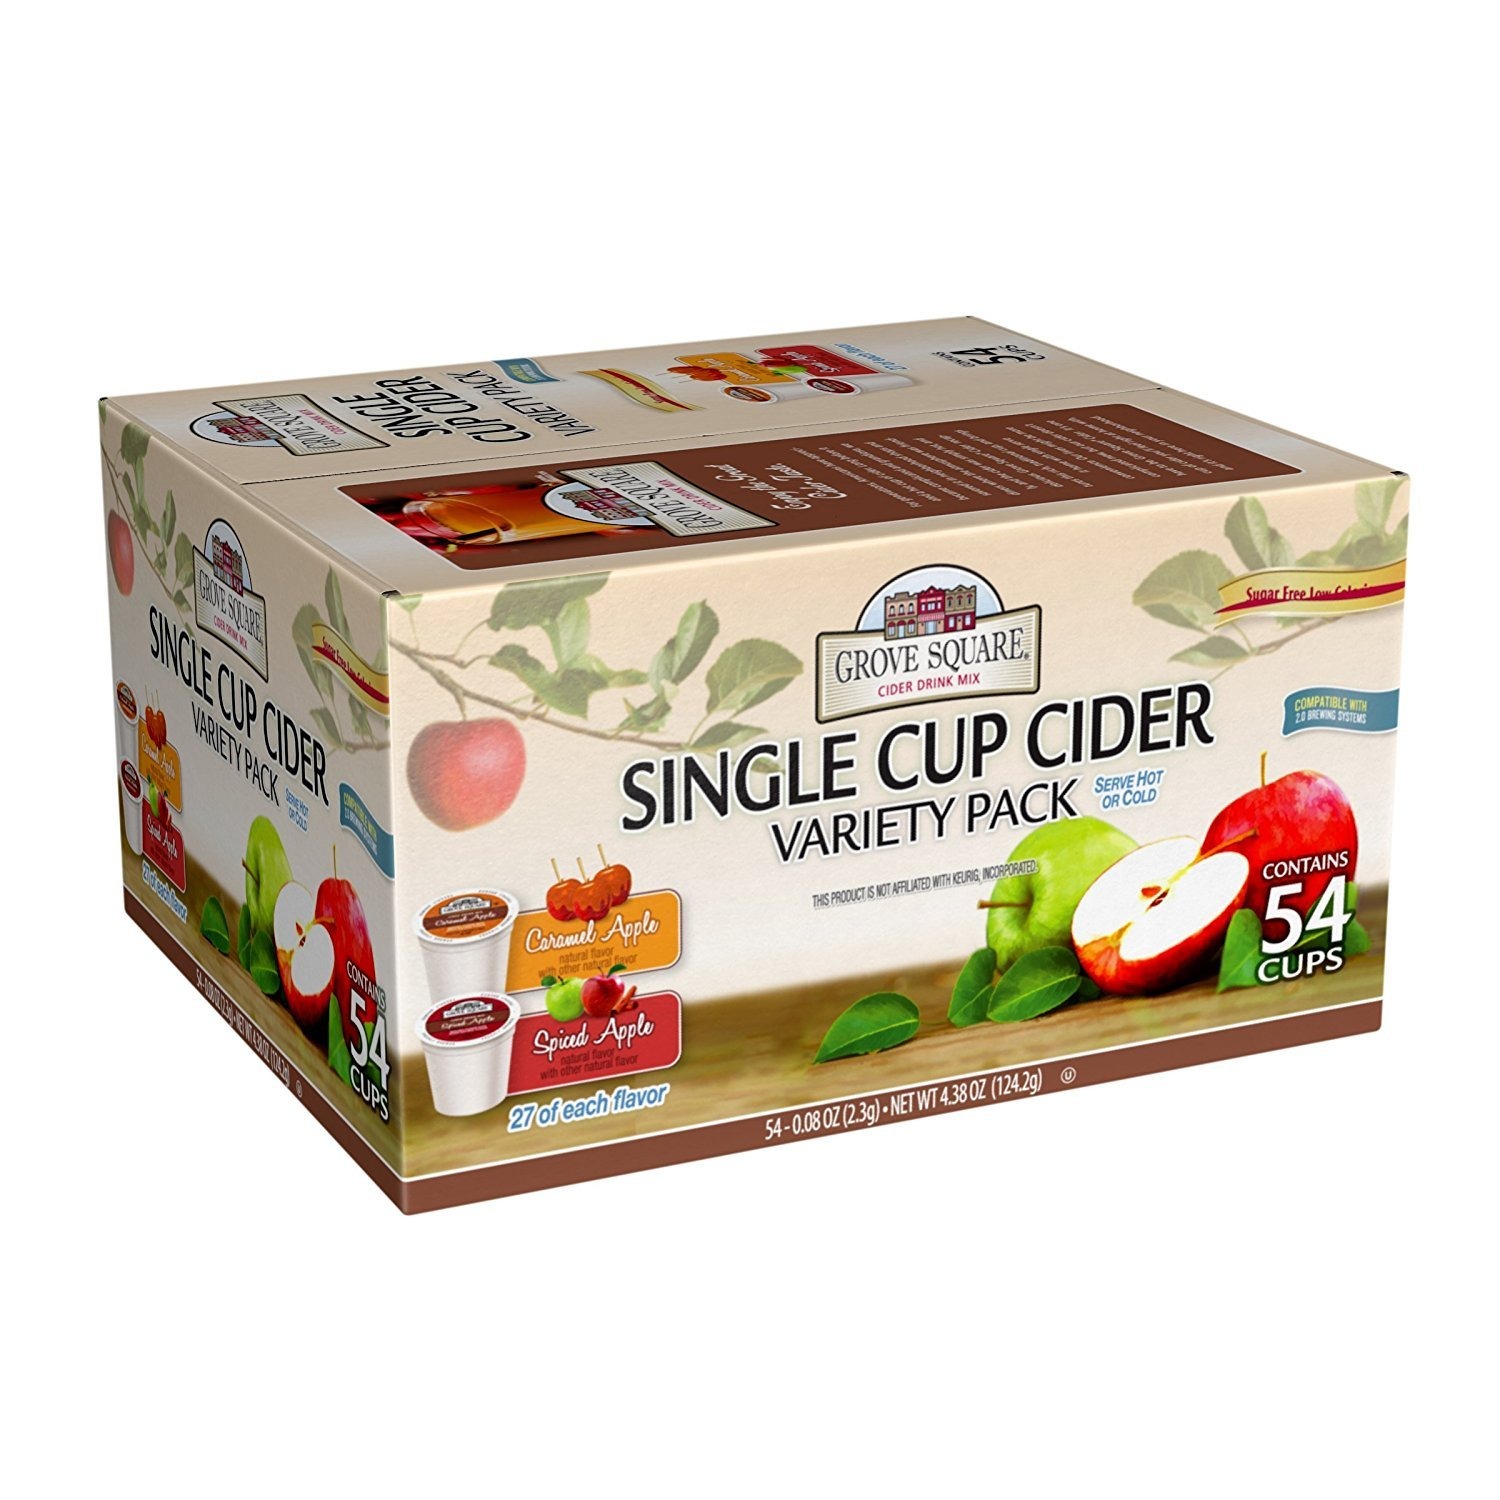
Item Name: Grove Square Cider Pods, Variety Pack, Single Serve (Pack of 54) (Packaging May Vary)
Bullet Point 1: Grove Square Cider: Step into a sensory adventure and enjoy a tumbler of warm apple cider on a crisp fall day right inside your own house; it contains 27 single-serve cups each of caramel apple and spiced apple flavors
Bullet Point 2: Perfect Blend: Holds the perfect amount of caramel and spice with fresh, tangy apples for luxuriously deep flavor and smooth texture with a creative twist that lifts your spirits and warms your soul
Bullet Point 3: On-the-Go Treat: Enjoy a cup of sunshine with our caramel and spiced apple cider that can warm you up on a cold night or over ice to refresh you on a hot day
Bullet Point 4: Single Serve Cups: Have your senses come alive as you hunt down your favorite flavor with our single-serve apple cider cups; compatible with all 1.0 and 2.0 coffee brewers
Bullet Point 5: Kosher Certified: Uncover a treasure trove of the finest varieties and aromas from around the world with our Kosher Certified cider drink mix; offers delectable, convenient beverage for everyone
Value: 54.0
Unit: Count

Price: 52.81